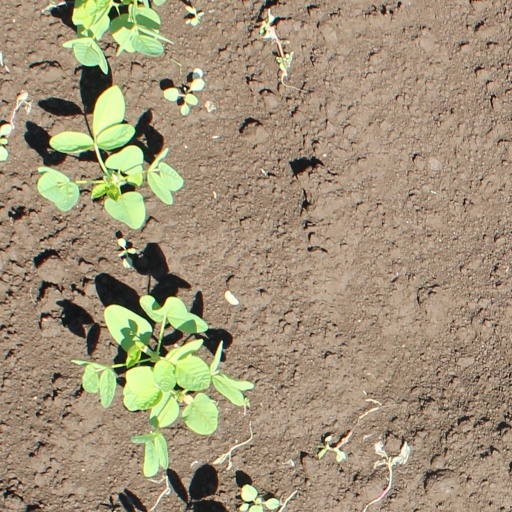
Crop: soybean